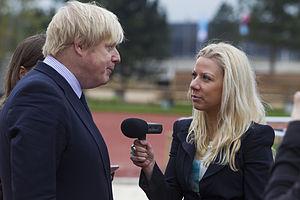
Un journaliste est une personne qui recueille ou recherche, vérifie et écrit puis distribue des informations sur tout type de support média.